The Peony Pavilion

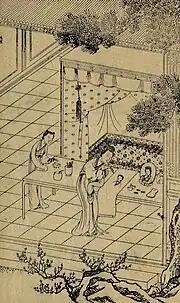
Illustration of Du Liniang drawing her self-portrait, from a Jiuwotang Hall imprint of "The Peony Pavilion", Ming dynasty

The story is set in the last days of the Southern Song dynasty. The stage performances traditionally center on the romance between Du Liniang and Liu Mengmei, although the original text also contained subplots pertaining to the falling Song dynasty's defense against the aggression of the Jin dynasty. The romantic theme goes along the following outline.